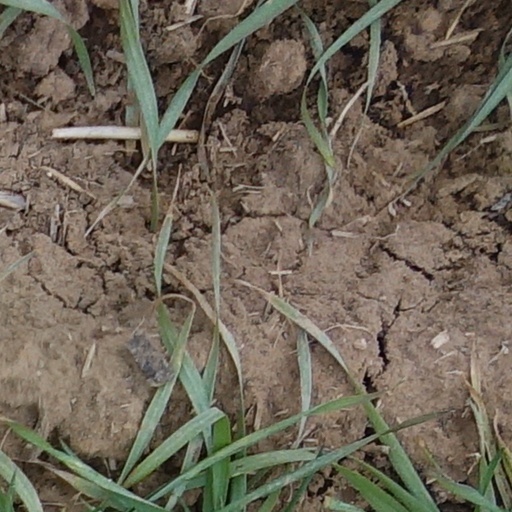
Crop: wheat